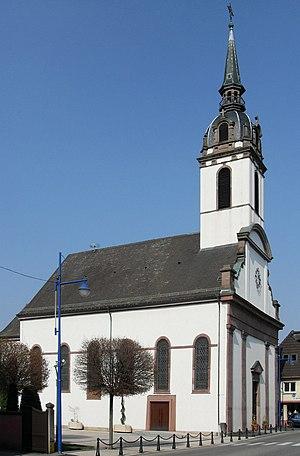
L'èglise Saint-Martin à Sierentz
Sierentz est une commune française située dans le département du Haut-Rhin, en région Grand Est.